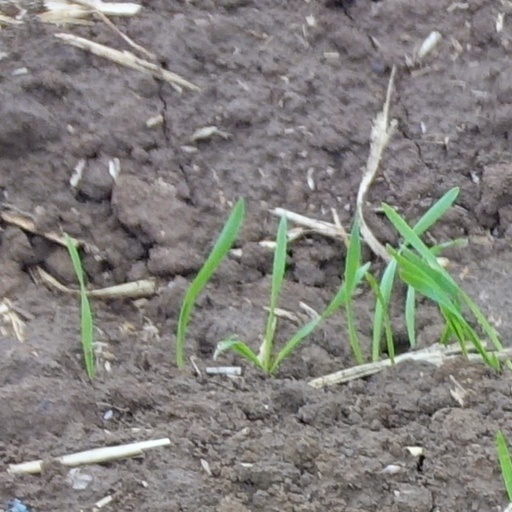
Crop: wheat